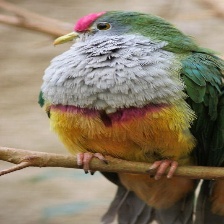
Species: SCARLET CROWNED FRUIT DOVE
Scientific name: PTILINOPUS INSULARIS